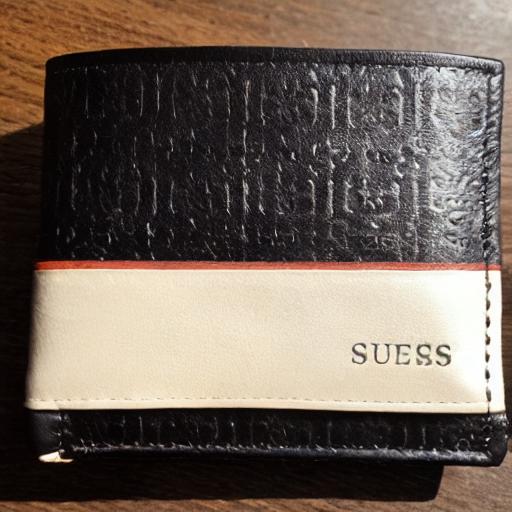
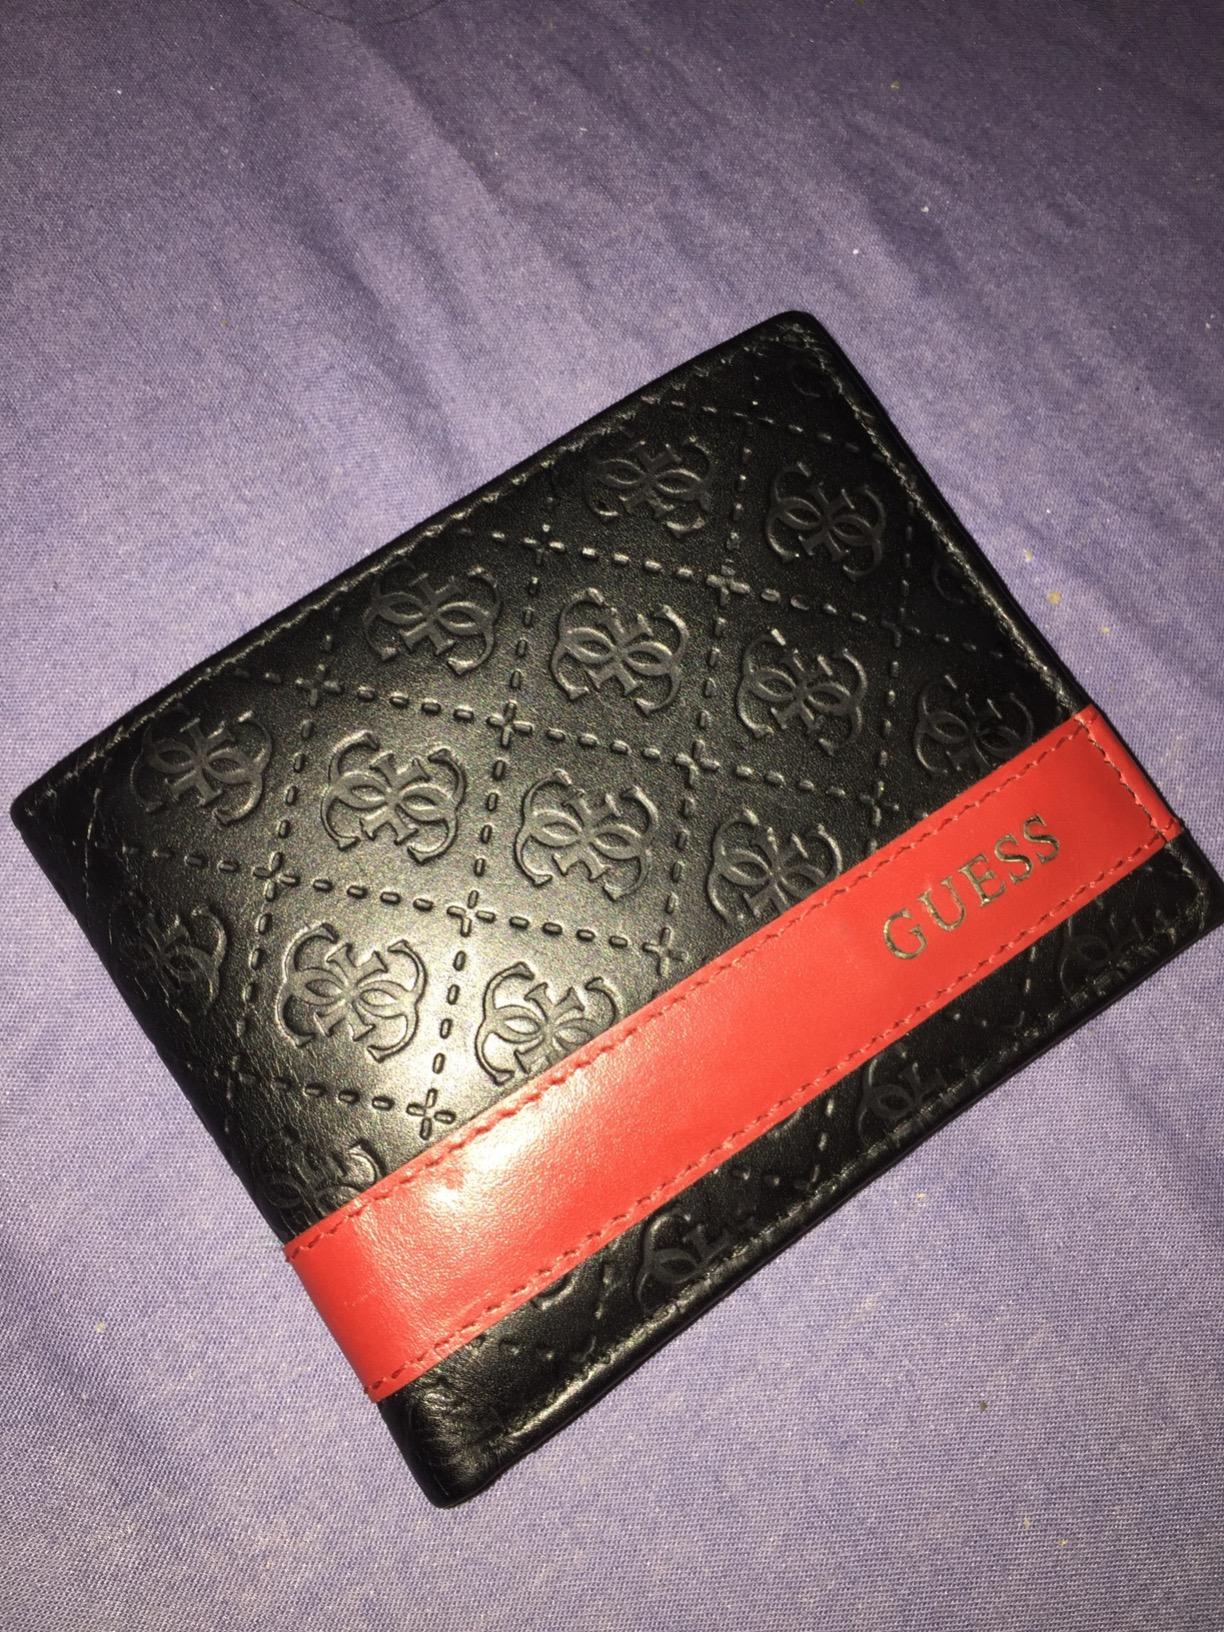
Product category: accessories_wallet
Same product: no